Medical Lake, Washington

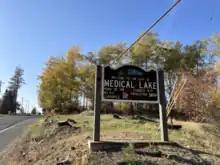
Welcome to Medical Lake sign on Lake Street

According to the United States Census Bureau, the city has a total area of , of which, is land and is water.